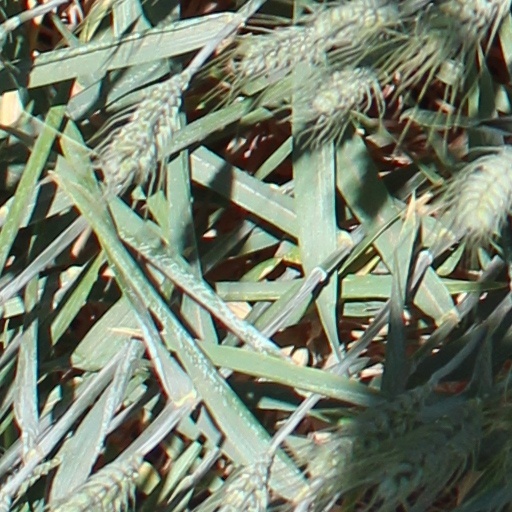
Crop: wheat